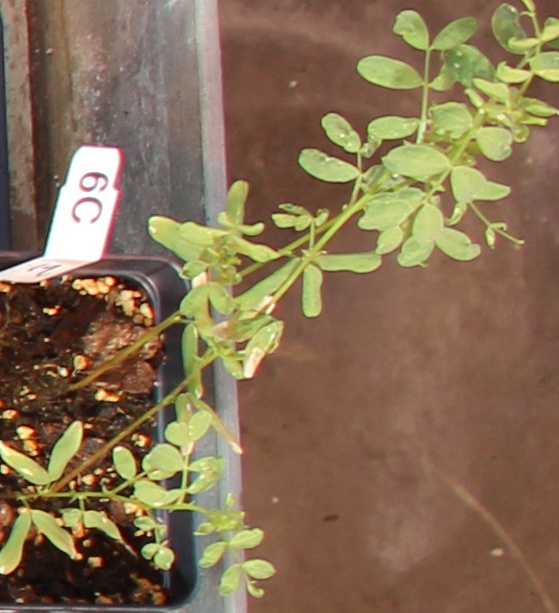
Label: Lentil